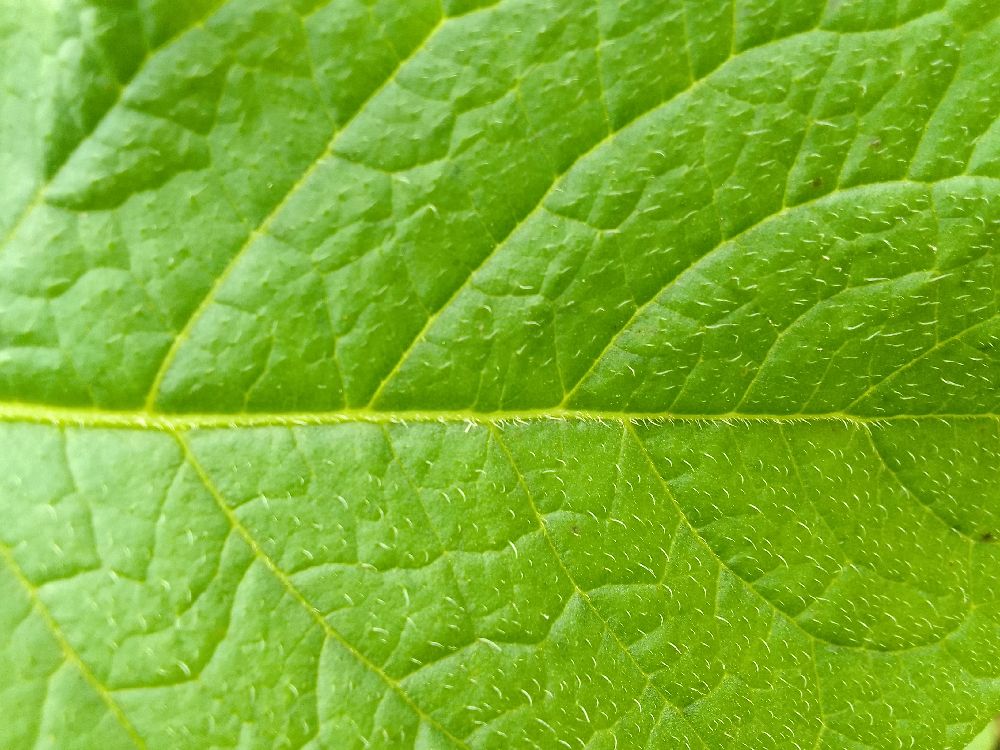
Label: Healthy